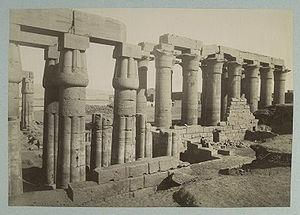
Antonio Beato, né vers 1825 en Vénétie et mort en 1905, aussi connu comme Antoine Beato, est un photographe italien et britannique. Il est renommé pour ses scènes de genre, portraits, photos d'architecture et de paysages égyptiens en particulier, du pourtour méditerranéen en général. Il est le frère de Felice Beato, avec qui il a travaillé en diverses occasions. Il a souvent utilisé la version française de son prénom, Antoine, peut-être parce qu'il a beaucoup travaillé en Égypte où la langue française était répandue à l'époque.